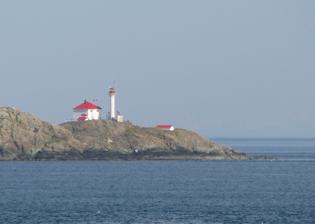
Building: Trial Islands Lighthouse
Country: Unknown
Year built: 1906
Heritage-designated lighthouse near Victoria, BC Lighthouse Trial Islands Lighthouse Lightstation as seen from Clover Point in Victoria, May 2009 Location Oak Bay British Columbia Canada Coordinates 48°23′42.4″N 123°18′18.7″W / 48.395111°N 123.305194°W / 48.395111; -123.305194 Tower Constructed October 1906 (first) 1970 (current) Construction reinforced concrete tower Automated Staffed by two full-time lightkeepers Height 13 metres (43 ft) Shape cylindrical tower with balcony and lantern Markings white tower, red balcony and lantern Operator Canadian Coast Guard Heritage heritage lighthouse Light First lit 1970 (current) Focal height 28.3 metres (93 ft) Lens 4th order Fresnel lens (1906–1970) flash (1970–present) Range 13 kilometres (7.0 nmi) Characteristic Fl G 5s. The major Trial Island is home to the Trial Islands Lighthouse which is operated by the Canadian Coast Guard , and continues to be staffed by two full-time lightkeepers. The current lighthouse was erected in 1970 to replace the original lighthouse that was constructed in 1906. The fourth order Fresnel lens from 1906 was used until it was replaced in 1970.  That original lens was on display courtesy of the Maritime Museum of British Columbia in Bastion Square in Downtown Victoria , but was later moved into storage with the Coast Guard. Staffing In September 2009 it was announced that the Trial Island Lighthouse would be automated to cut staffing costs. However, in 2012, the Minister for Fisheries and Oceans Canada, Keith Ashfield, said in response to the Senate study Seeing the Light: Report on Staffed Lighthouses in Newfoundland and Labrador and British Columbia that lighthouses currently staffed would remain so, and that the government had no plans to further study lighthouse staffing. Heritage designation The Oak Bay Heritage Foundation proposed Trial Island Lighthouse for protection through the Heritage Lighthouse Protection Act. Community support including stories and comments are gathered through the Friends of Trial Island Facebook page https://www.facebook.com/trialislandlighthouse Trial Island Lighthouse is Victoria's landmark lighthouse. In 2015, thanks to the work of the Oak Bay Heritage Foundation and strong public support, it was announced that Trial Island Lighthouse had been granted heritage status . Parks Canada cites as character-defining elements of the Trial Islands Lighthouse its prominent location in the Strait of Juan de Fuca , its structural form, and its balanced proportions. See also List of lighthouses in British Columbia List of lighthouses in Canada References